Thormodus Torfæus

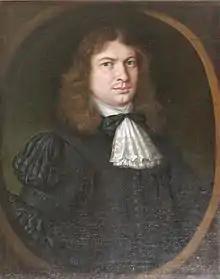
Portrait of Torfæus

Thormodus Torfæus (Thormodr Torfason, Thormod Torfæus, or Þormóður Torfason) (1636–1719) was an Icelandic historian, born on 27 May 1636 at Engey, Iceland, and educated at the University of Copenhagen. He lived and worked for most of his life in Kopervik, Karmøy, Norway. In 1667, he was appointed Royal Antiquary of Iceland, and in 1682 King Christian V of Denmark appointed him Royal Historian of the Kingdom of Denmark-Norway. He translated several Icelandic works into Danish language and was the author of "Historia Vinlandiæ Antiquæ" (1705); "Grœnlandia Antiqua" (1706); and "Historia Rerum Norvegicarum" (four volumes, 1711).